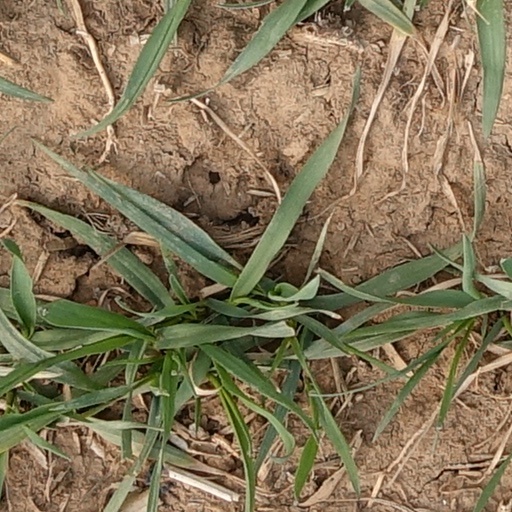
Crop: wheat